South African Class 7A 4-8-0

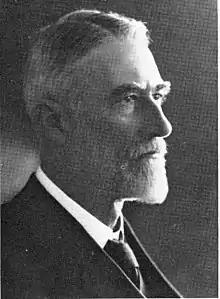
H.M. Beatty

Following on the 38 7th Class locomotives which were placed in service by the Cape Government Railways (CGR) between 1892 and 1893, a second batch of 46 slightly improved locomotives were acquired between 1896 and 1901. Outwardly, all these locomotives appeared almost identical to the first batch of 7th Class locomotives, but they had increased heating capacity as well as some other modifications. They were the first to be equipped with type ZC tenders, which rode on two two-axle bogies and had a capacity of of coal and of water.